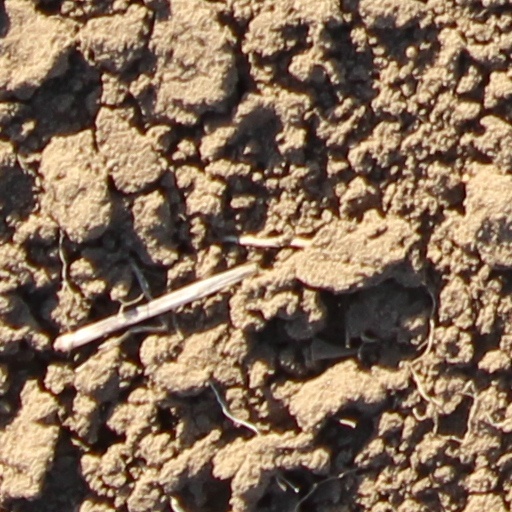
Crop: wheat